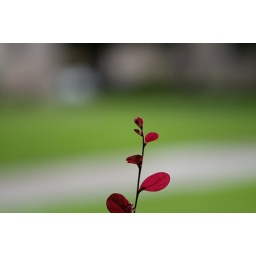
A red plant rises above the green monotony.